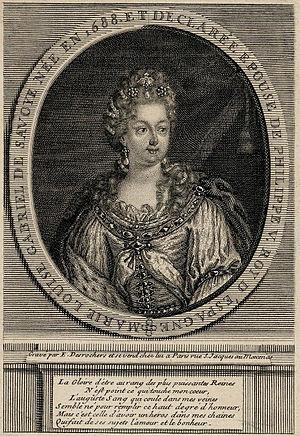
Étienne Jehandier Desrochers, né à Lyon le 6 février 1668 et mort à Paris le 8 mars 1741, est un graveur au burin français.
Marie-Louise-Gabrielle de Savoie fut reine d'Espagne, de Sicile, de Sardaigne et de Naples, duchesse de Milan, de Brabant, de Luxembourg et de Limbourg, ainsi que comtesse de Flandre et de Hainaut par son mariage avec le roi Philippe V. Surnommée par ses sujets « La Savoyana », elle fut très aimée en Espagne.